Marriage (Definition of Marriage) Amendment Act 2013

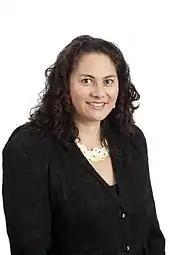
Louisa Wall, proponent of the Marriage (Definition of Marriage) Amendment Bill

On 14 May 2012, openly lesbian Labour Party MP Louisa Wall (Manurewa) stated that she would introduce a Member's bill, the Marriage (Definition of Marriage) Amendment Bill, allowing adult couples of any gender to marry, including same-sex and different sex couples. The bill was submitted to the members' bill ballot on 30 May 2012. Openly gay Green Party MP Kevin Hague (list) also submitted a same-sex marriage bill, the Marriage (Equality) Amendment Bill, to the ballot on 24 June. Wall and Hague stated that they planned to work together in support of whichever bill came up first.